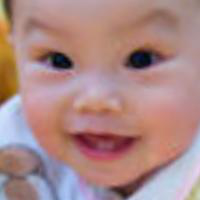
Age group: age 01-10